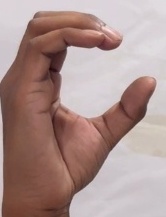
ASL sign: C